Eikev

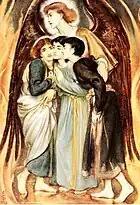
"Shadrach, Meshach, and Abednego" (Ḥananiah, Mishael, and Azariah) (1863 painting by Simeon Solomon)

Chapter 3 of tractate "Avodah Zarah" in the Mishnah, Jerusalem Talmud, and Babylonian Talmud interpreted the laws of deriving no benefit from idols using Deuteronomy 7:25–26.